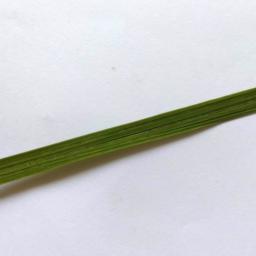
Label: Rice___Healthy